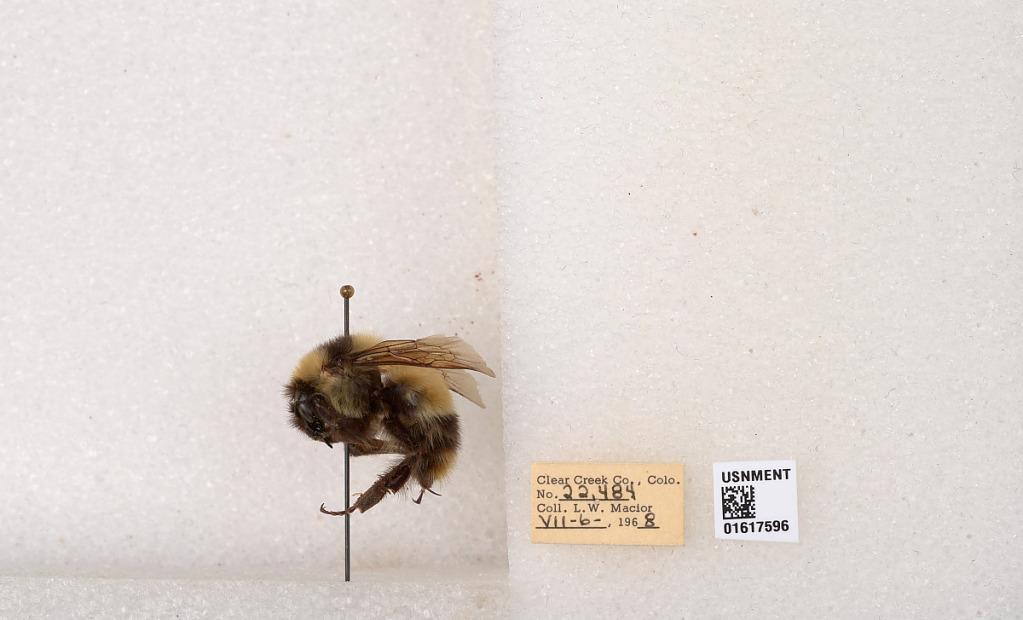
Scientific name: Bombus kirbyellus
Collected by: L. Macior
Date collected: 1968-7-6
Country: United States
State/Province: Colorado
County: Clear Creek
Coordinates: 39.6891, -105.644